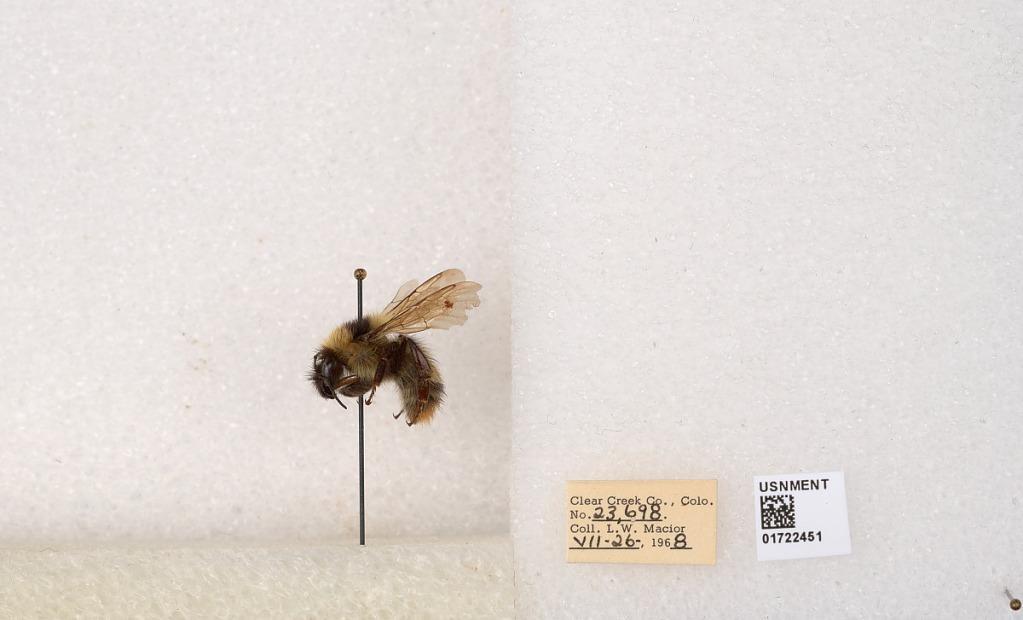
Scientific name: Bombus kirbyellus
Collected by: L. Macior
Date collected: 1968-7-26
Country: United States
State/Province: Colorado
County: Clear Creek
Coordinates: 39.6891, -105.644